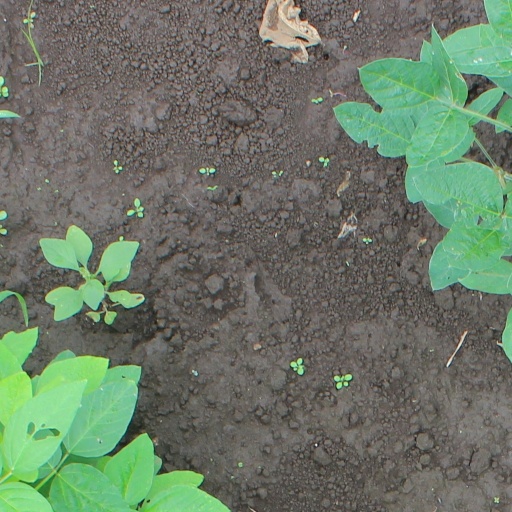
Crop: soybean